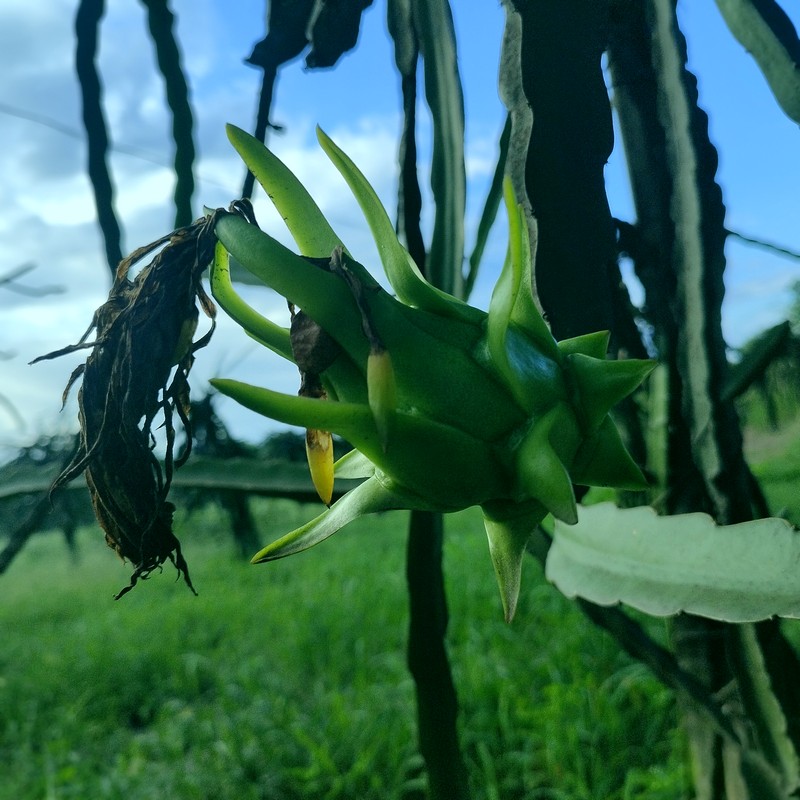
Label: Immature Dragon Fruit